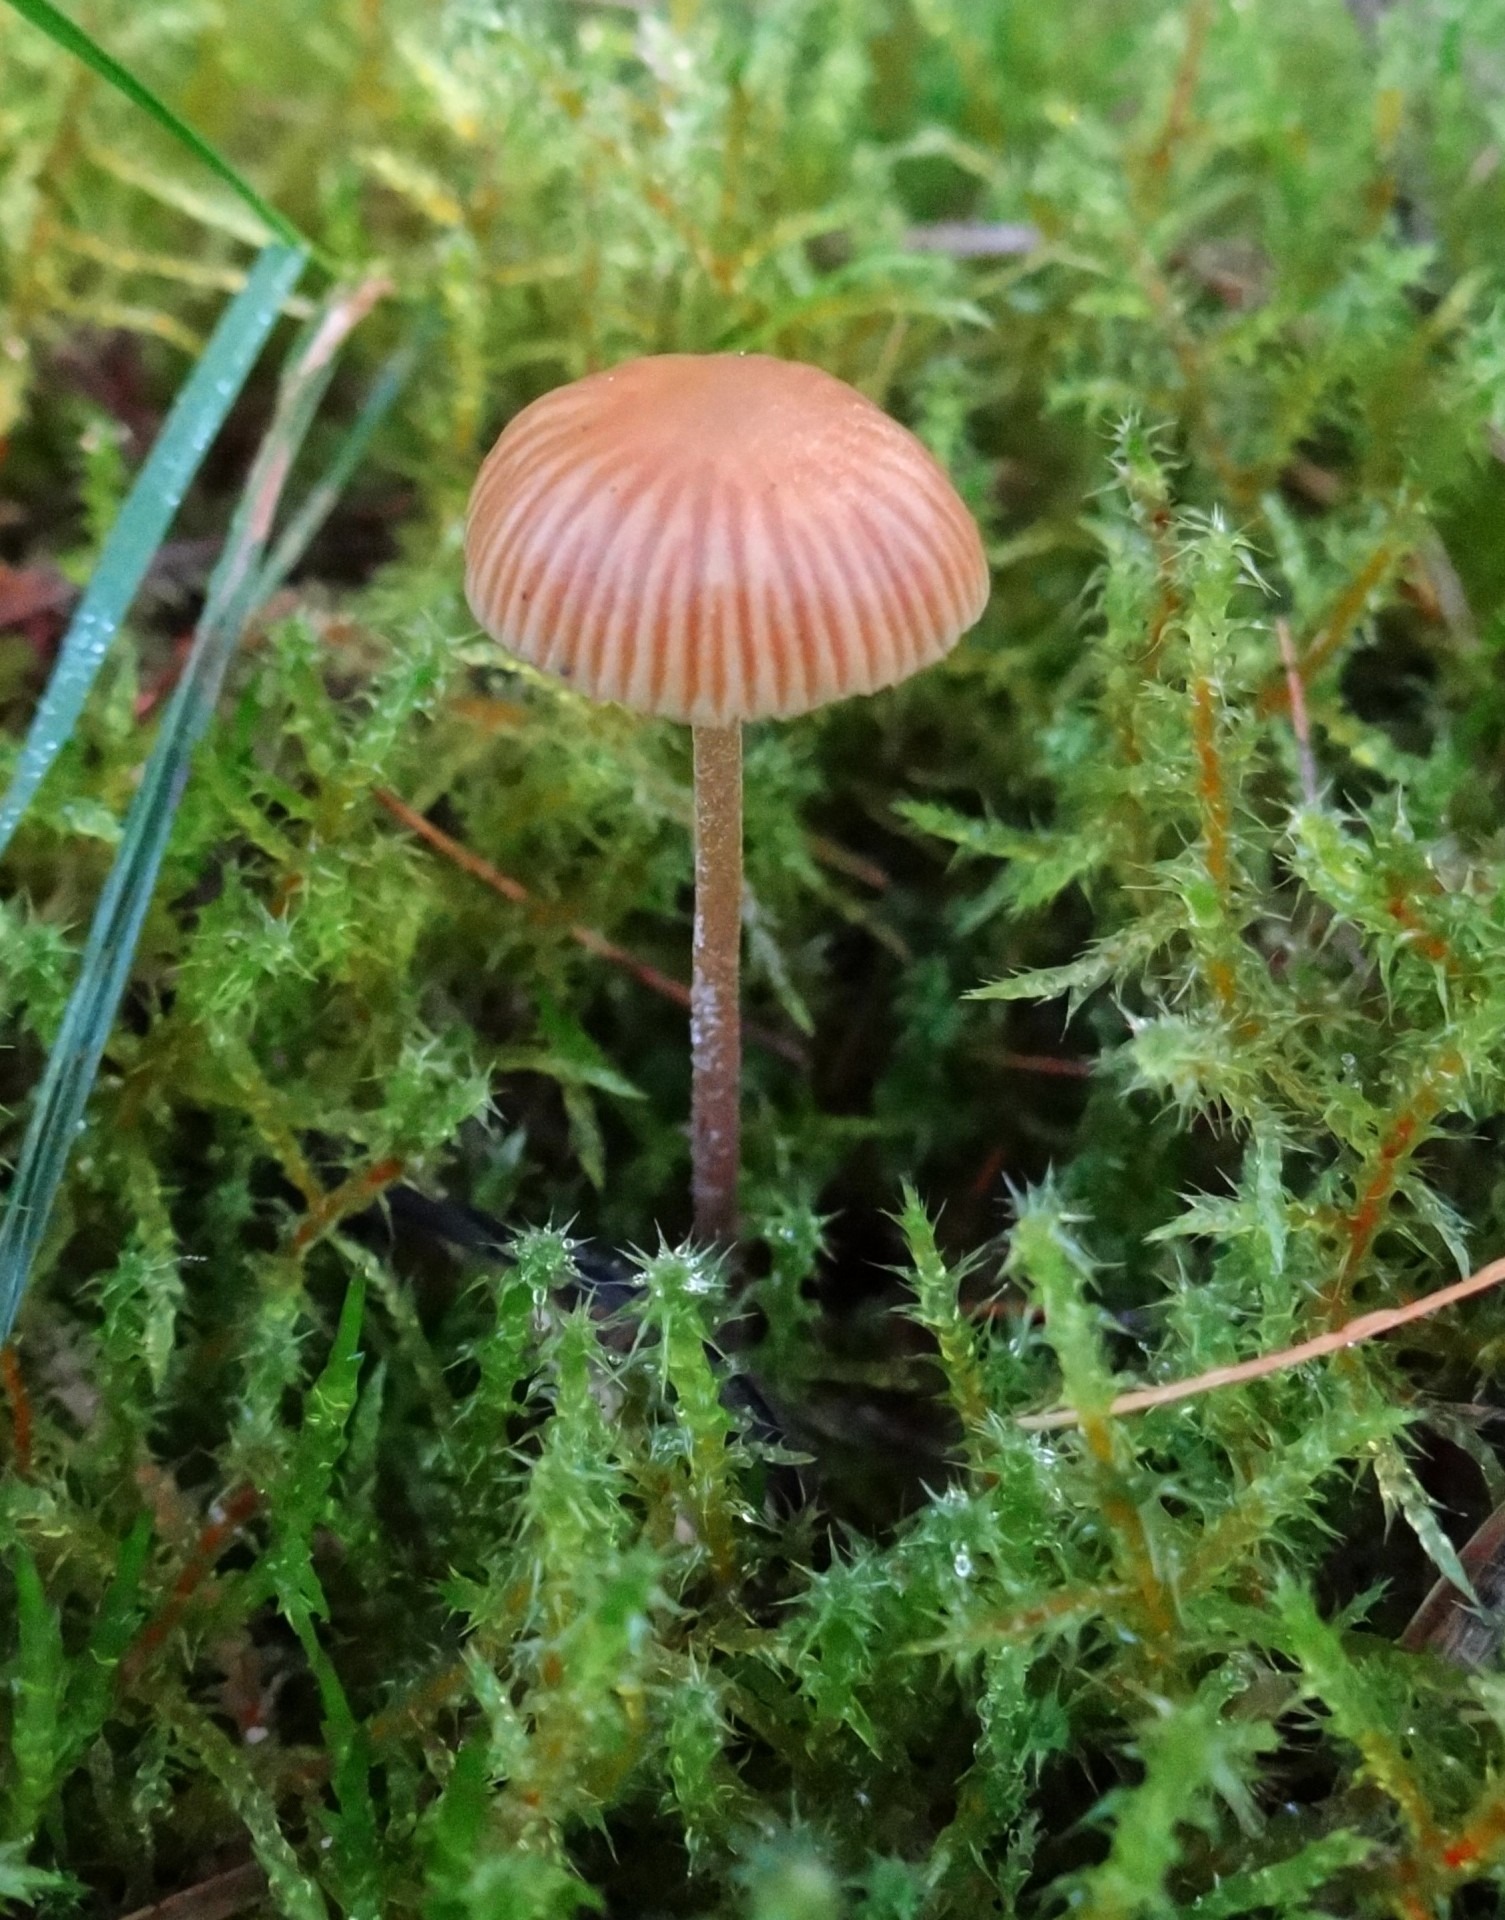
forest, plant, flower, moss, europe, small, autumn, botany, mushroom, flora, fungus, petite, wet meadow, land plant, medicinal mushroom, entoloma incanum